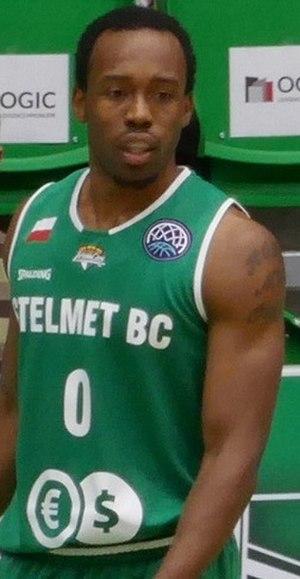
James Florence